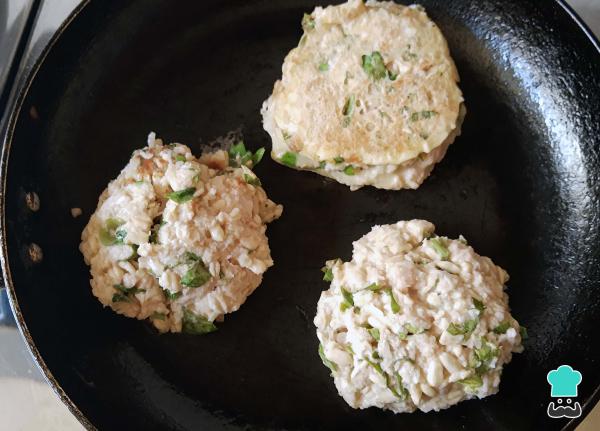
Con la masa de las croquetas ya lista, ahora toca poner a calentar la mantequilla a fuego medio en una sartén. Entonces, forma tortitas con la mezcla y pon a freír por lado y lado hasta que se doren.